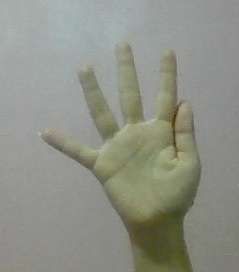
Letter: sheen